List of ships sunk by missiles

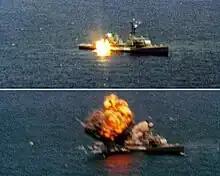
being struck by a Tomahawk missile

Ships have been equipped to fire projectiles for centuries, particularly the use of trebuchet and, ultimately, cannon developed by the Song dynasty, the latter epitomising naval weaponry in the Age of Sail. However, the use of guided weapons did not emerge until the Second World War, when guided bombs, a form of precision-guided munition, started being developed by both the Allies and Axis. The first to be used operationally was a German weapon, the Fritz X. Initial attacks were unsuccessful, but on 9 September 1943, Fritz X damaged the Italian battleship "Italia" and sank the battleship , the first successful strike by a guided missile against a capital ship. At the same time, the Henschel Hs 293 entered service, equipped with a rocket engine. First used in combat in 1943, these were the first guided missiles to sink a warship.